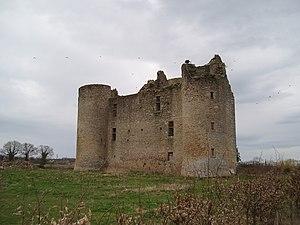
Château/manoir de Montlebeau, Vareilles, Creuse, France
Le château de Montlebeau, aussi applé manoir de Montlebeau est situé au lieu-dit Montlebeau sur la commune de Vareilles, dans le département de la Creuse, région Nouvelle-Aquitaine, en France.
Cet article recense les monuments historiques de la Creuse, en France.